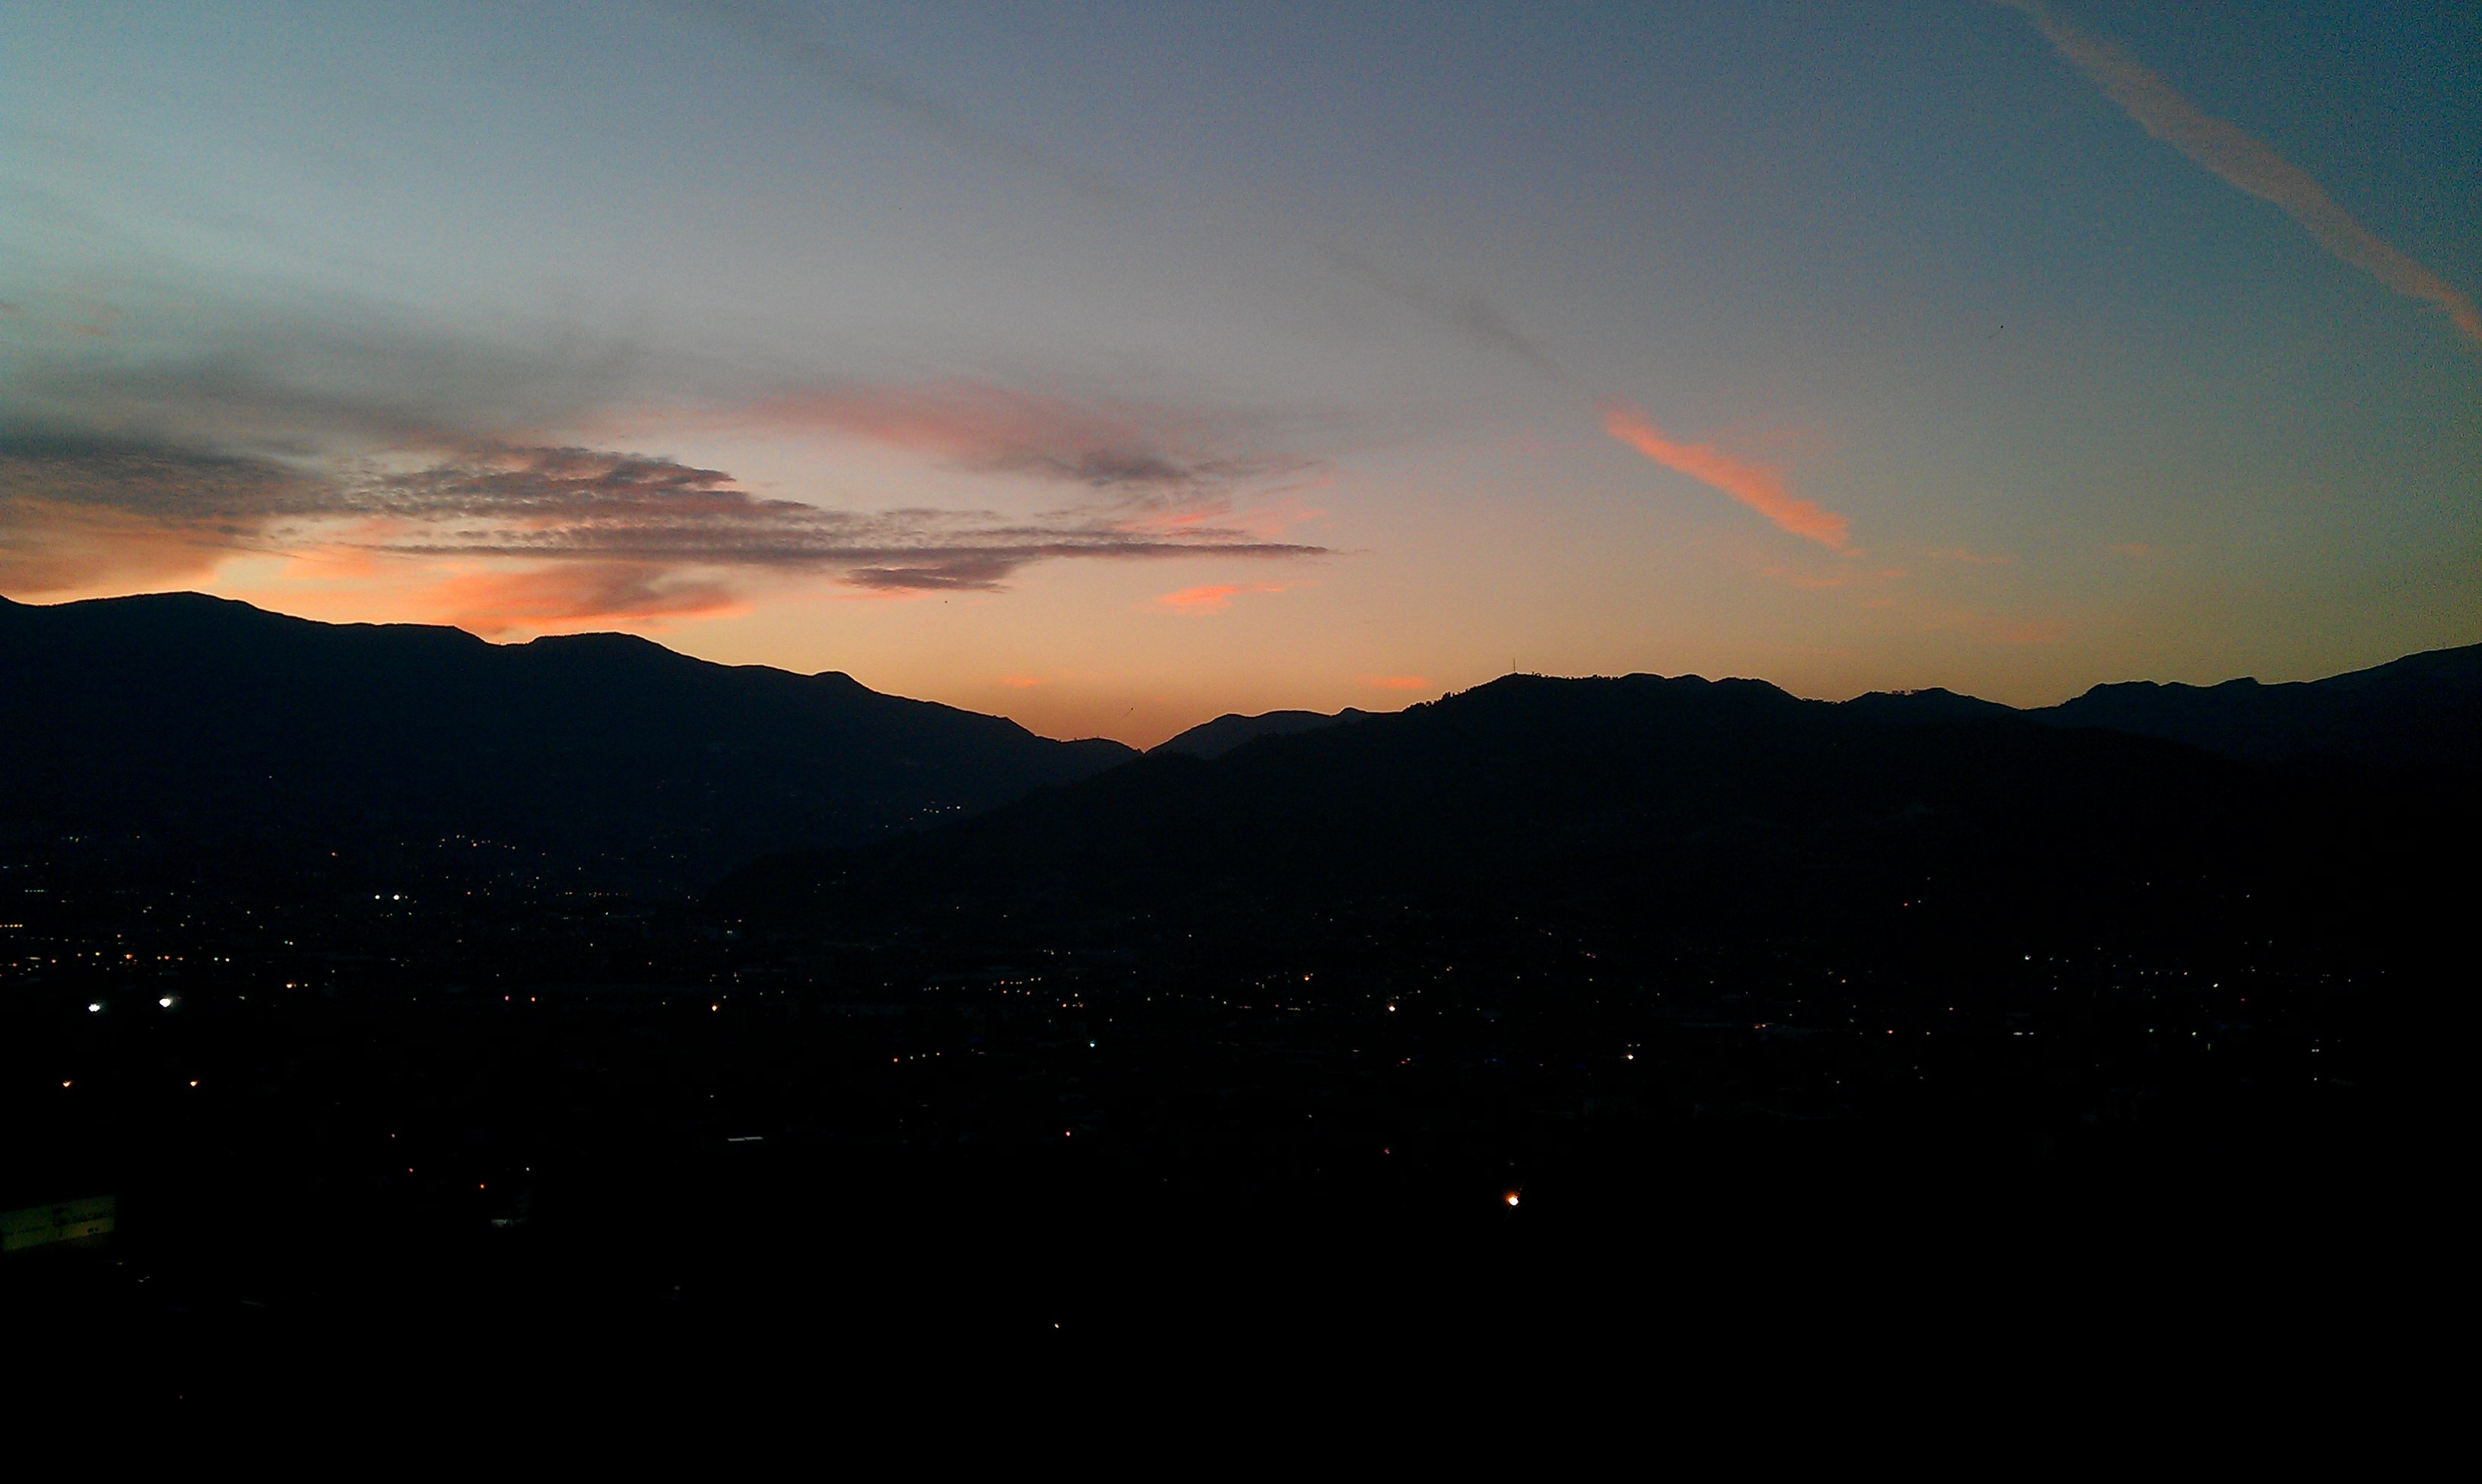
nature, horizon, mountain, cloud, sky, sunrise, sunset, sunlight, morning, hill, view, dawn, atmosphere, dusk, environment, evening, tranquil, scenic, weather, cloudscape, outdoors, clouds, colombia, meteorology, afterglow, medellin, atmospheric phenomenon, atmosphere of earth